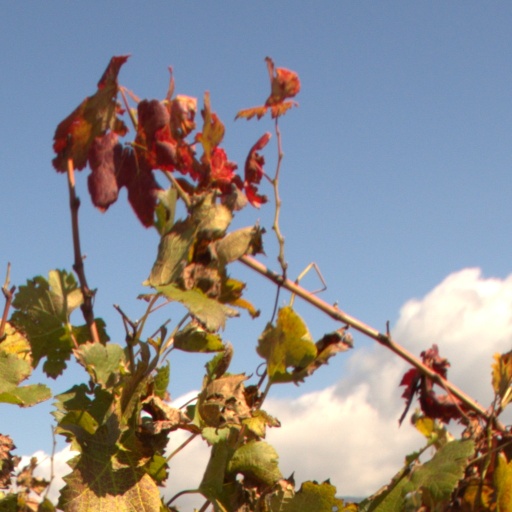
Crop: grape